7th Cavalry Regiment

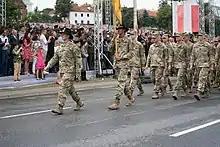
Capt. Samuel Taylor leads B (Blackhawk) Troop in the 2018 Polish Armed Forces Day Parade in Warsaw, Poland.

After a period of 5 months in rehabilitation and extensive combat training, the 7th Cavalry Regiment received instructions on 25 September 1944 to prepare for future combat operations. On 20 October, the regiment began the assault of Leyte Island.